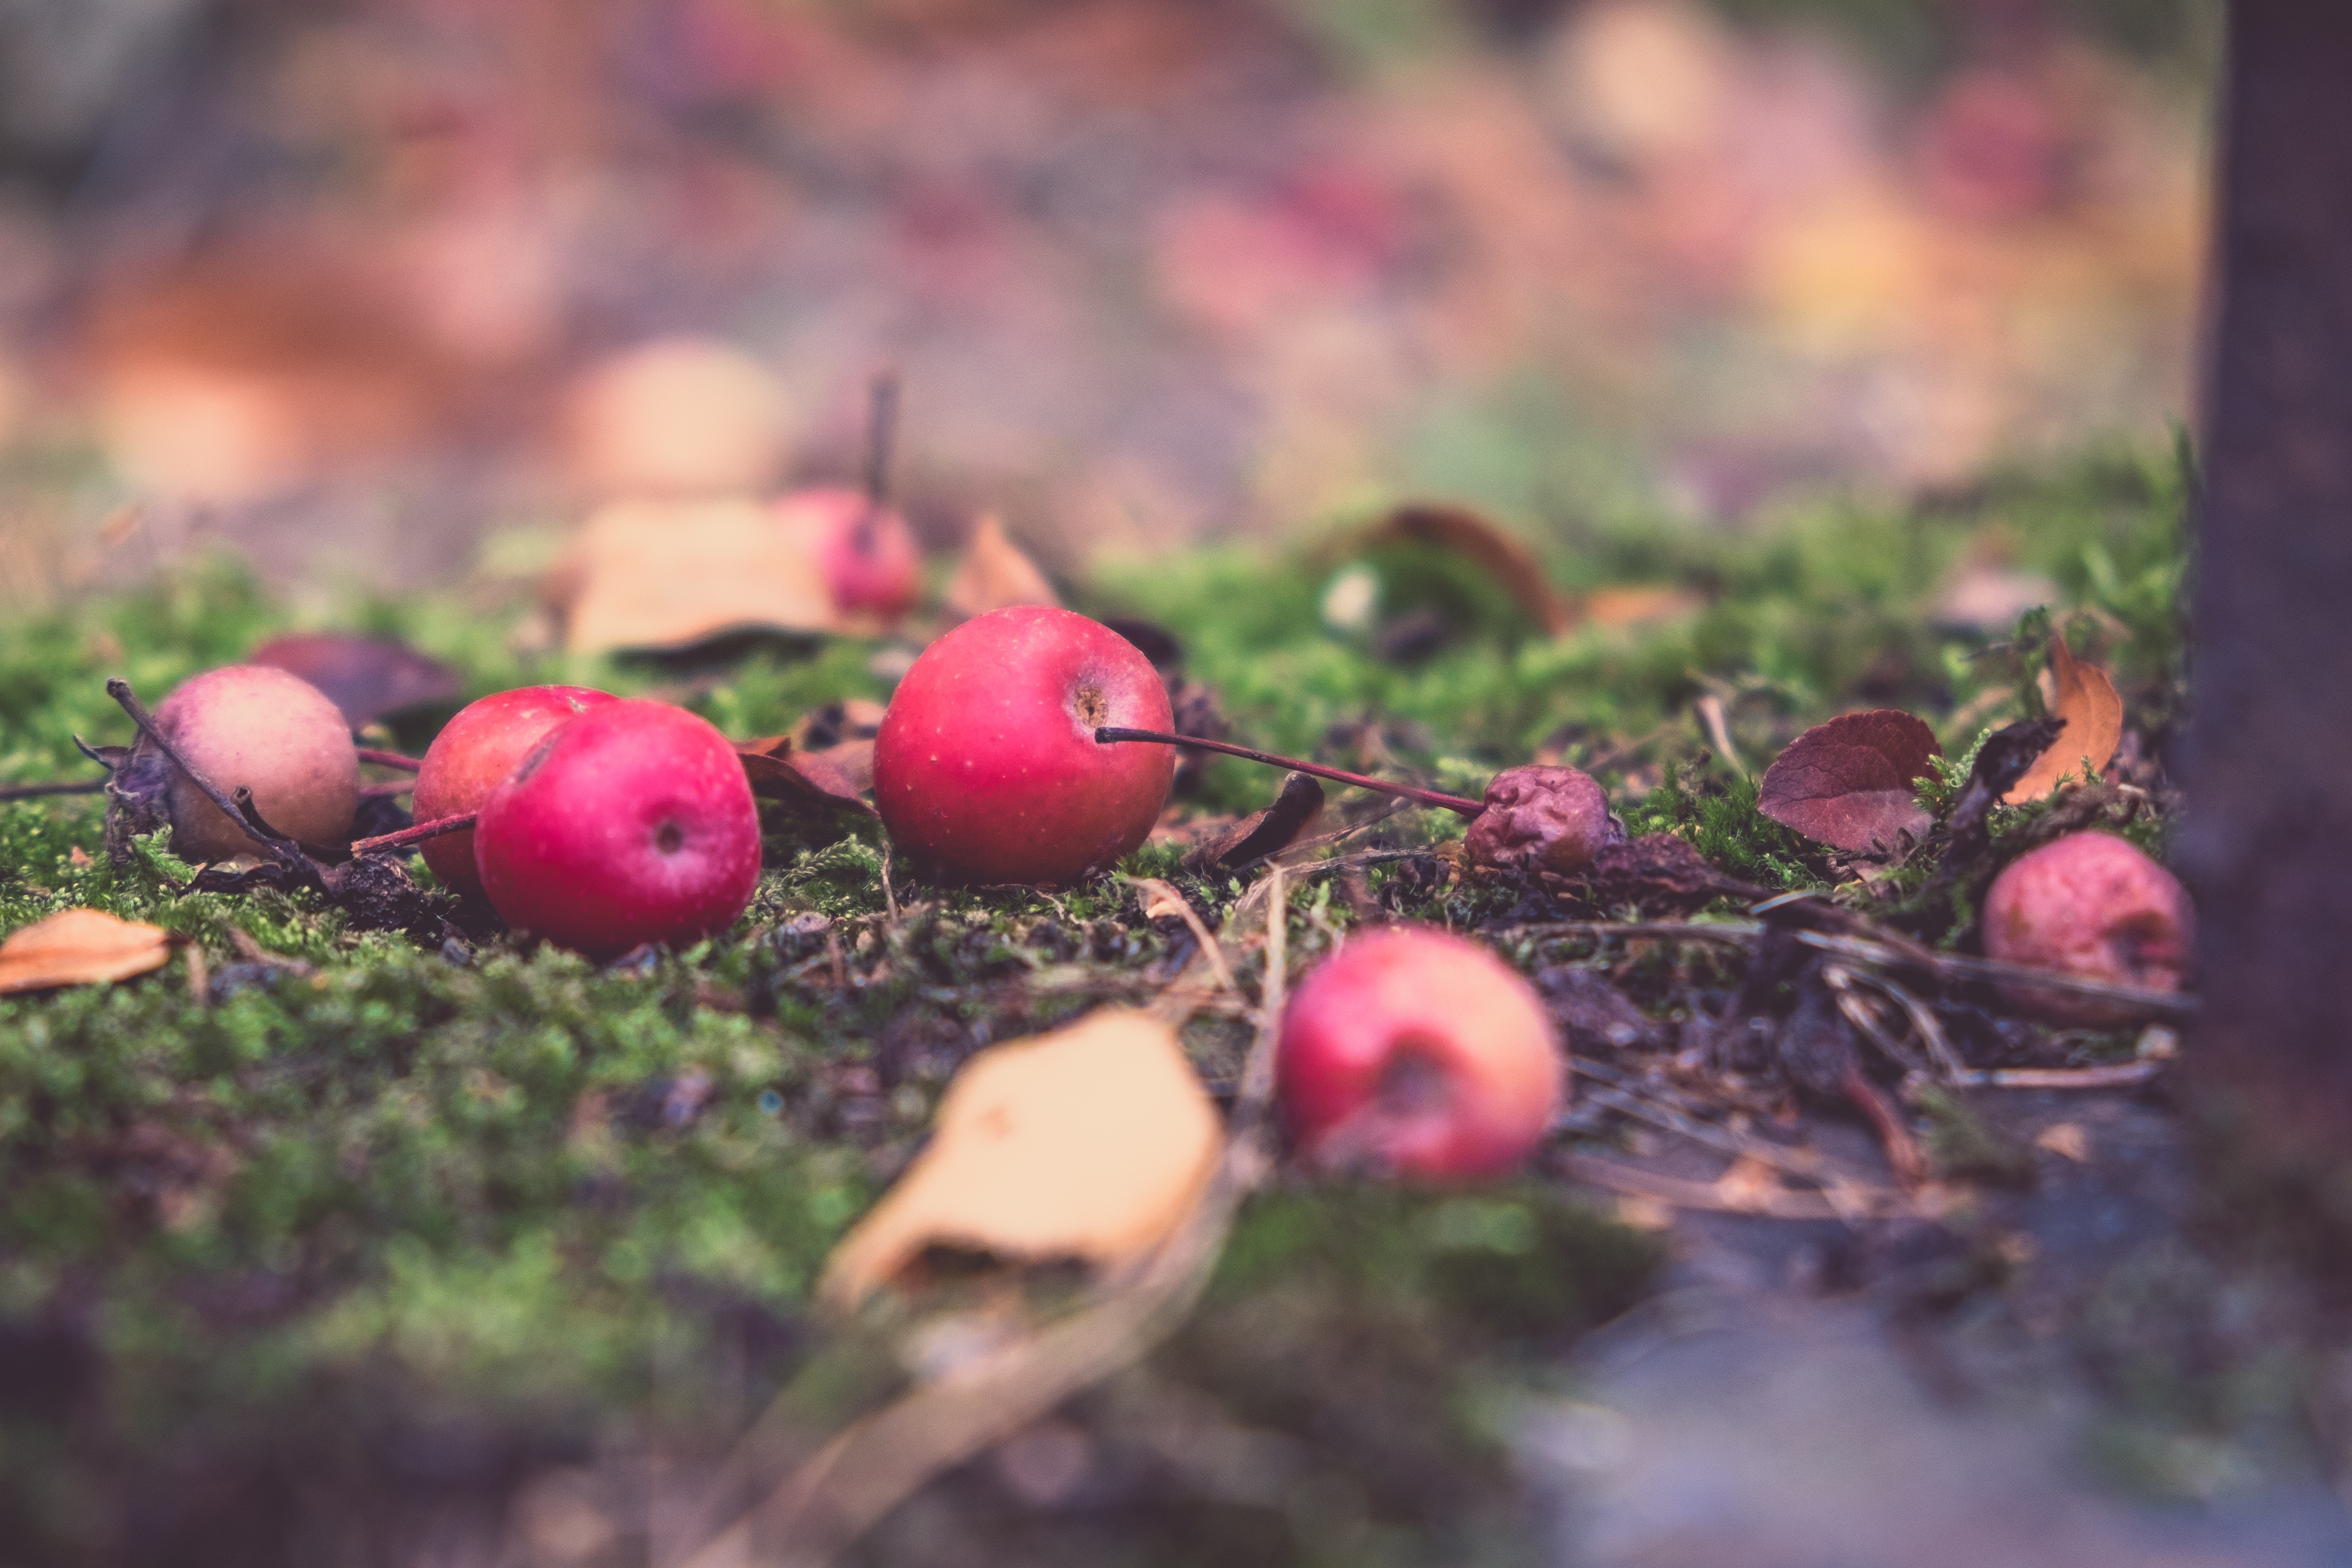
apple, tree, nature, branch, blossom, plant, fruit, berry, leaf, flower, moss, food, produce, autumn, flora, season, windfall, depth of field, rose hip, macro photography, flowering plant, rose family, land plant